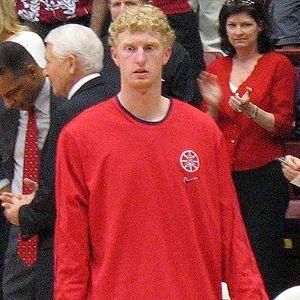
Andrew Chase Budinger est né le 22 mai 1988 à Encinitas en Californie. Il joue au poste d'ailier.